Solo Man

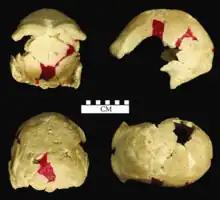
The WLH-50 skullcap, one of the oldest modern human remains of Australia, was used as evidence of Solo Man/modern human interbreeding.

The claim that Aboriginal Australians were descended from Asian "H. erectus" was expanded upon in the 1960s and 1970s as some of the oldest known (modern) human fossils were being recovered from Australia, primarily under the direction of Australian anthropologist Alan Thorne. He noted some populations were prominently more robust than others, so he suggested Australia was colonised in two waves ("di-hybrid model"): the first wave being highly robust and descending from nearby "H. erectus", and the second wave more gracile (less robust) and descending from anatomically modern East Asians (who, in turn, descended from Chinese "H. erectus"). It was subsequently discovered that some of the more robust specimens are geologically younger than the gracile ones.